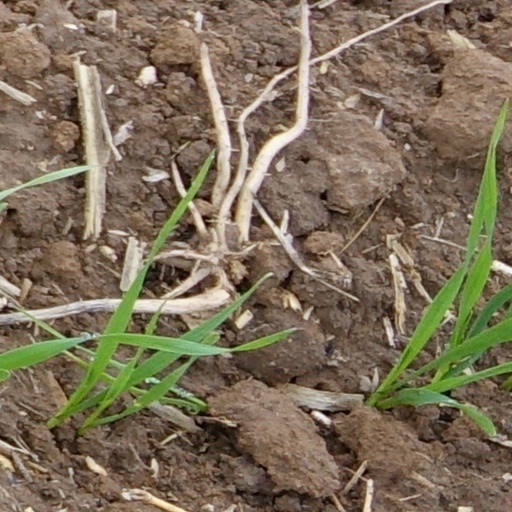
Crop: wheat